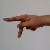
The image shows a hand gesture representing the letter 'P' in Indian Sign Language.